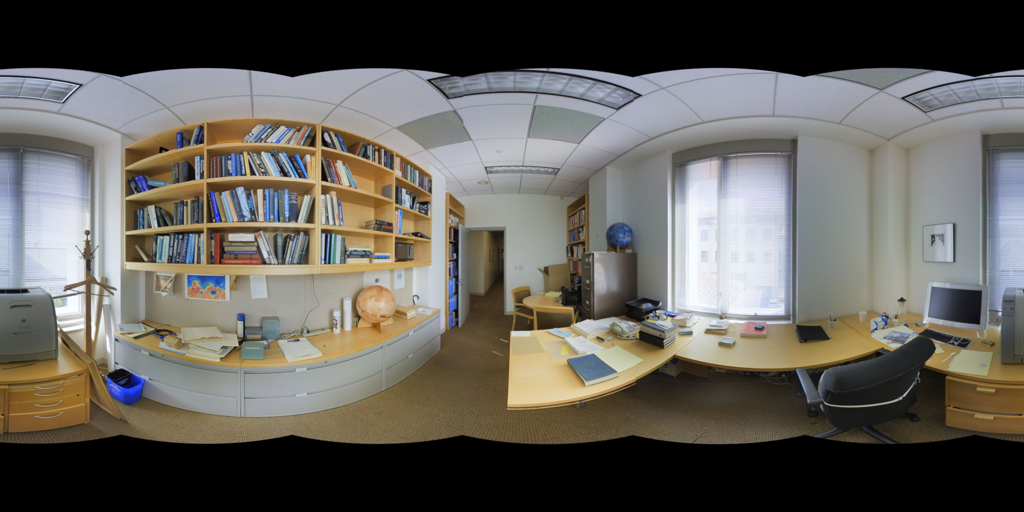
Referred object: the blue globe on the cabinet

Referred object: the blue globe